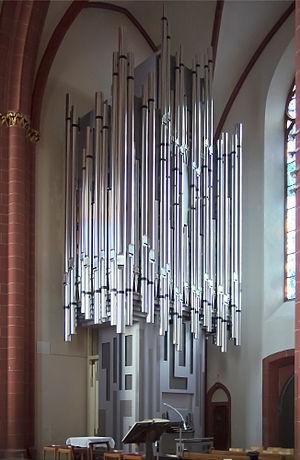
Le buffet d'orgue est la partie visible de l'orgue. Il est la structure de menuiserie dans laquelle sont placés les tuyaux et les sommiers de l'orgue.